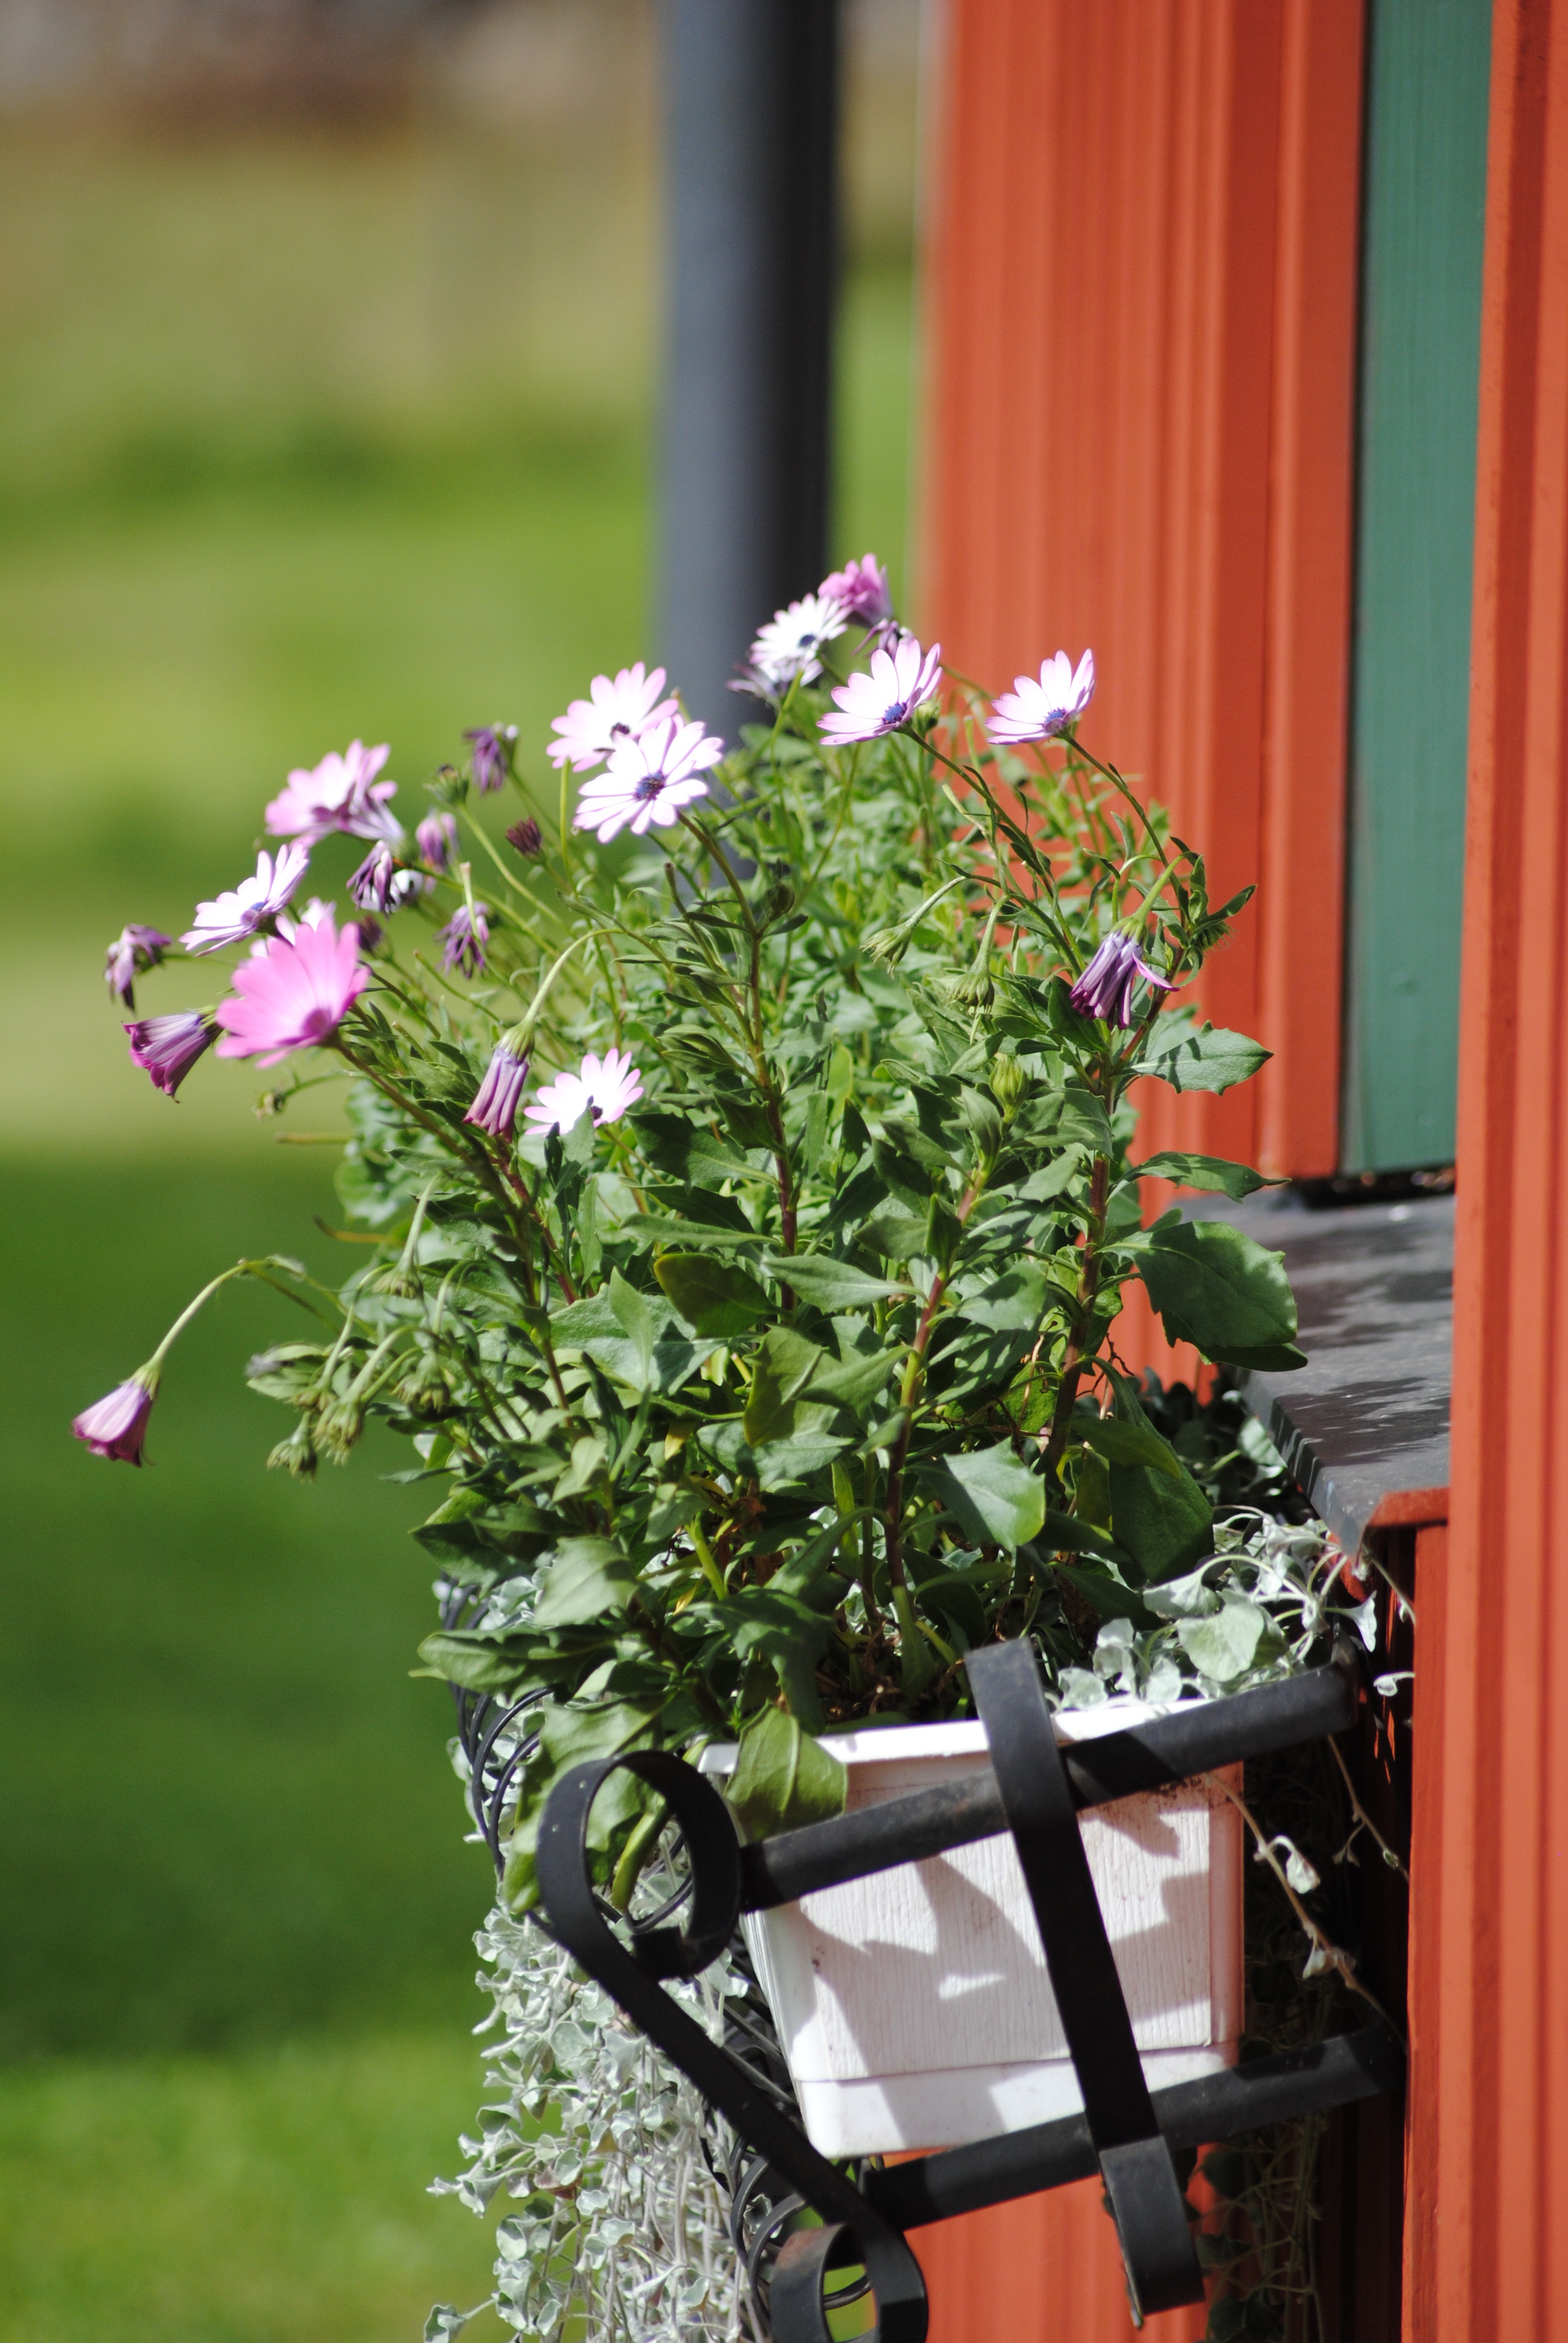
nature, plant, flower, summer, green, garden, flora, shrub, floristry, flowering plant, flower bouquet, floral design, land plant, flower arranging